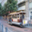
Label: streetcar